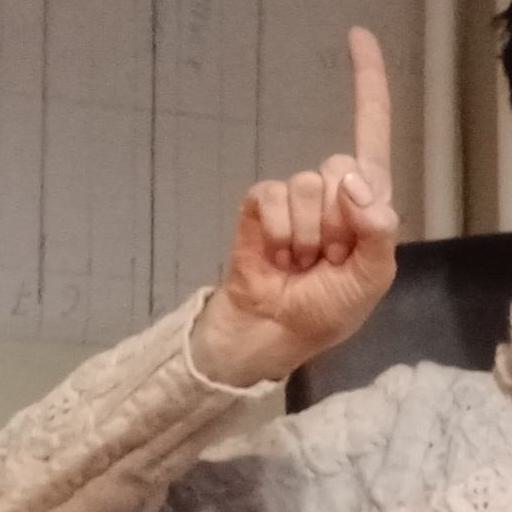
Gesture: one